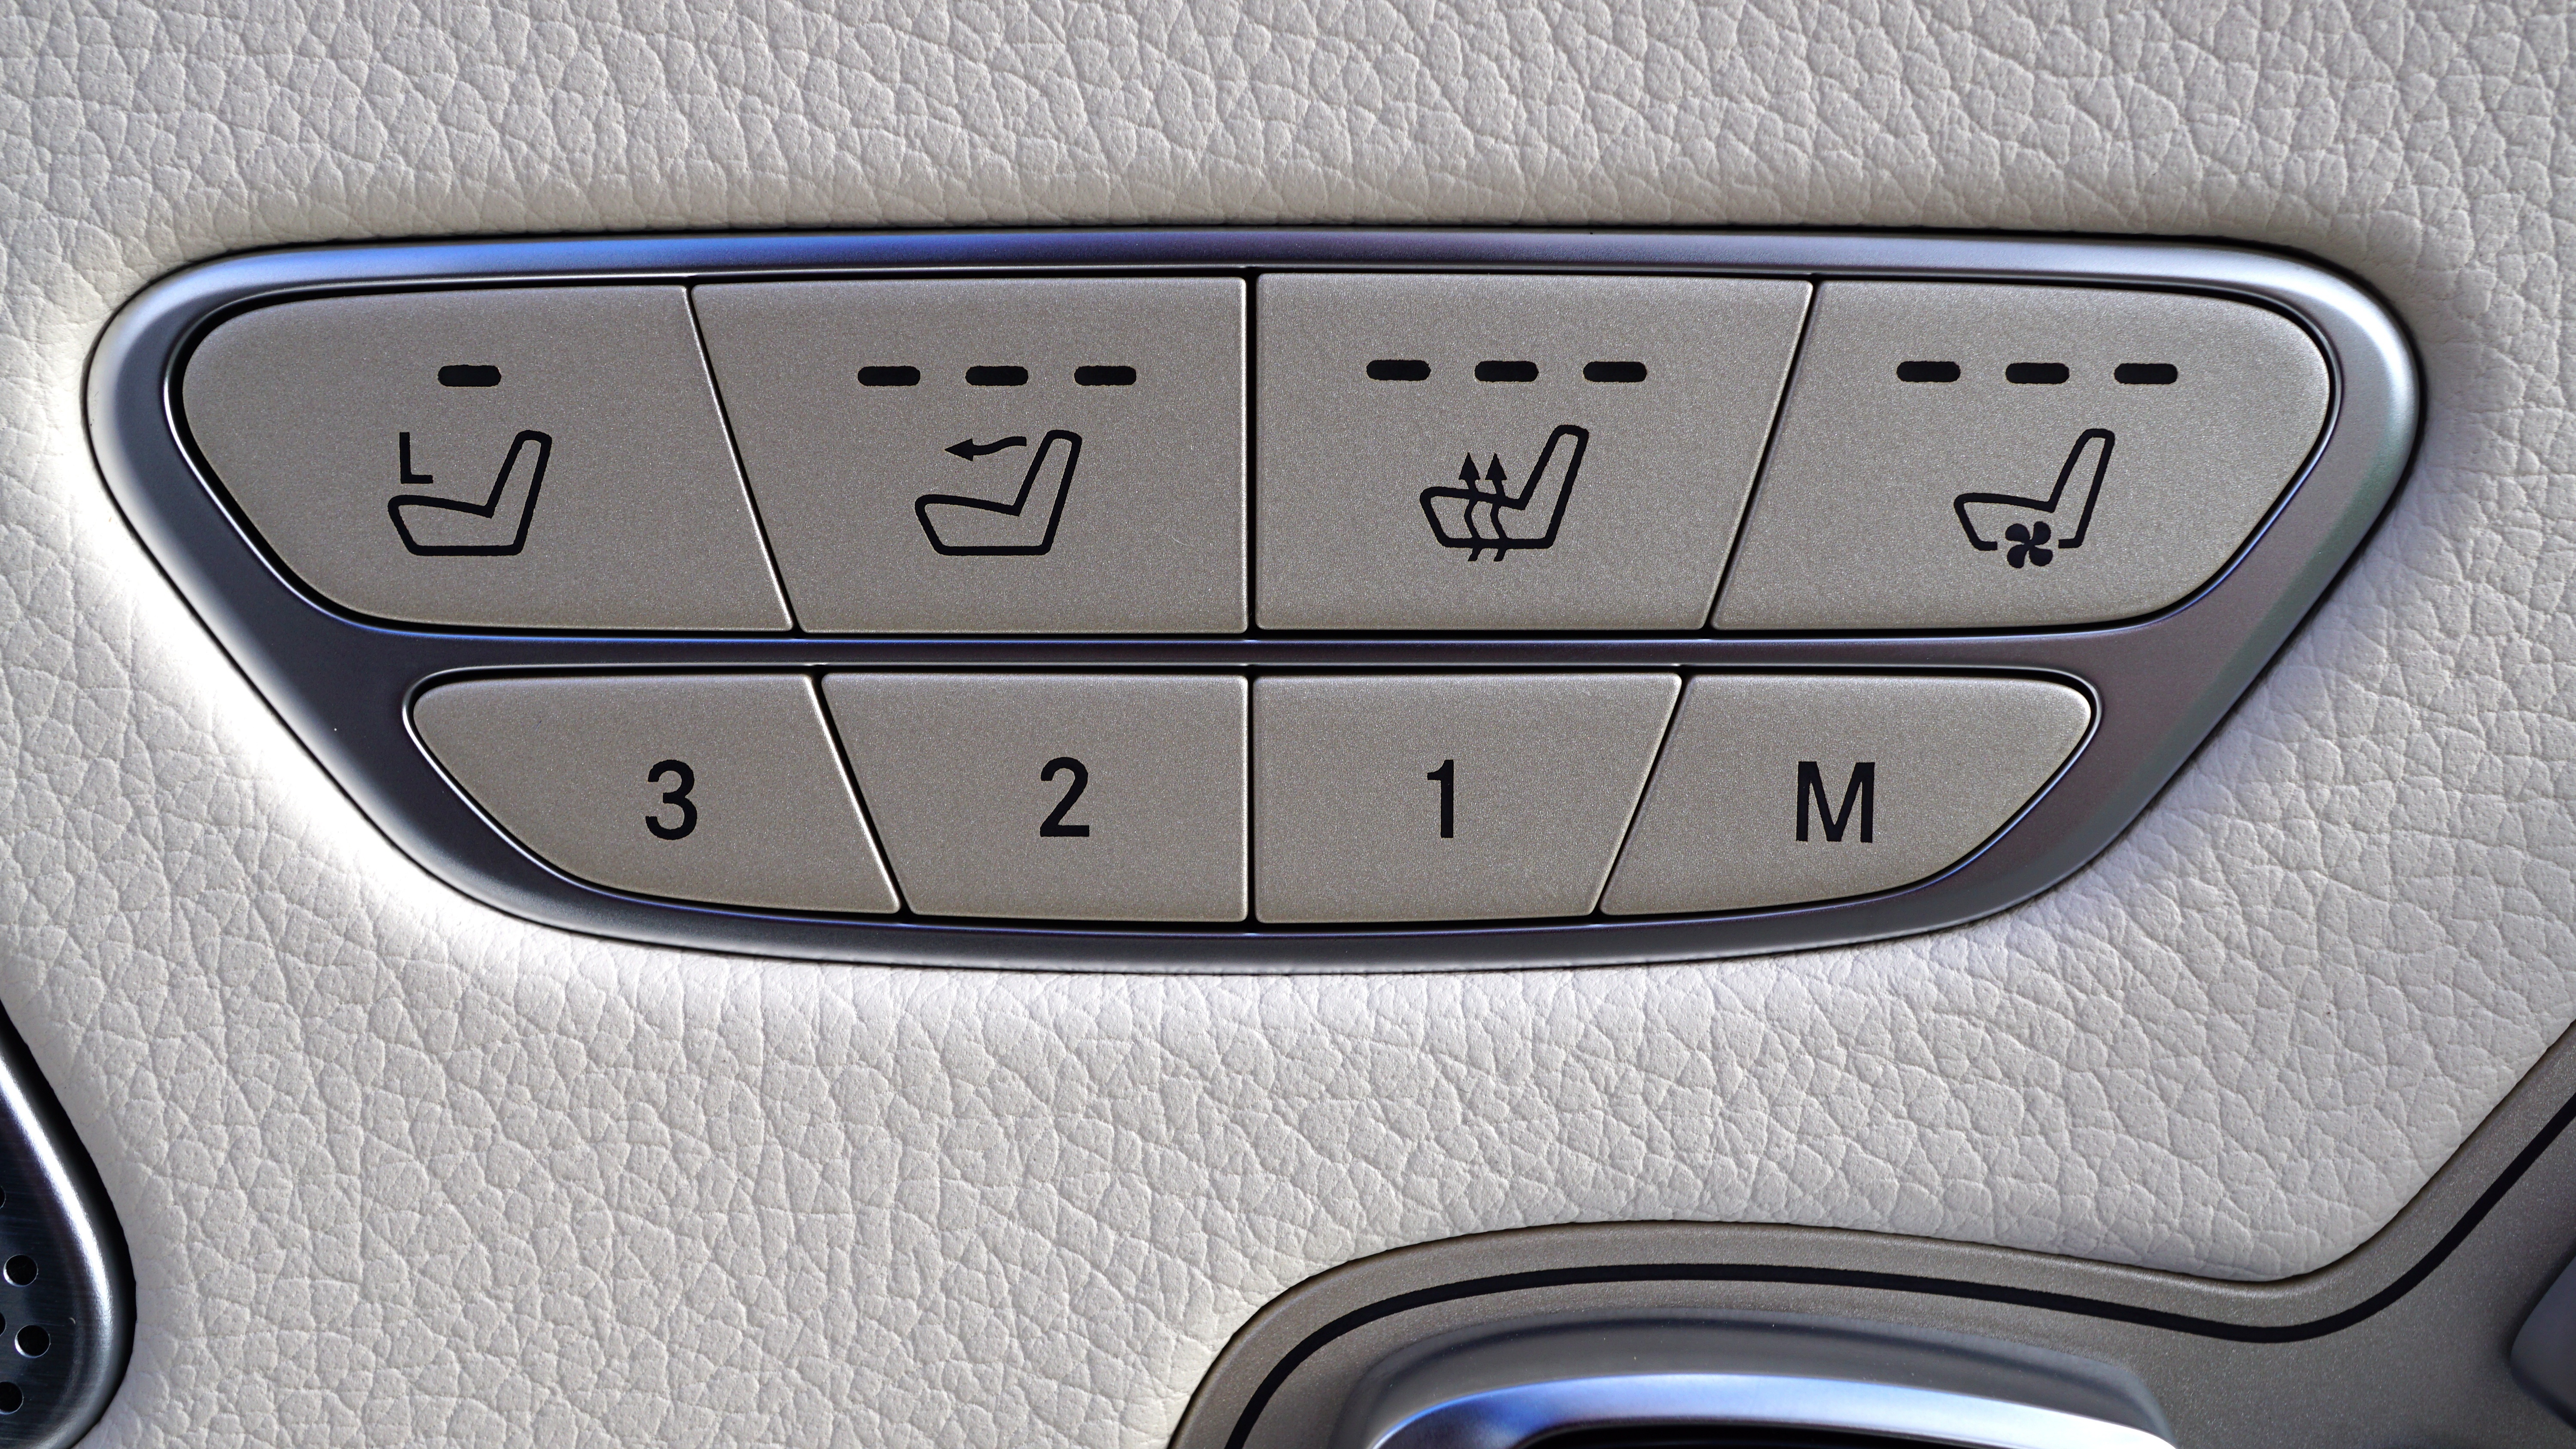
technology, leather, car, automobile, interior, travel, transportation, transport, vehicle, auto, modern, automotive, seat belt, luxury, design, motor, safety, mercedes, passenger, benz, city car, sport utility vehicle, land vehicle, leather seat, automobile make, automotive exterior, compact car, family car, heated seat